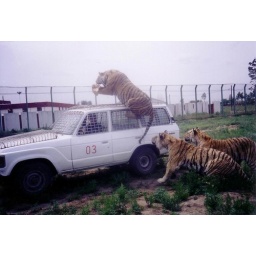
guy in the car threw it on the roof